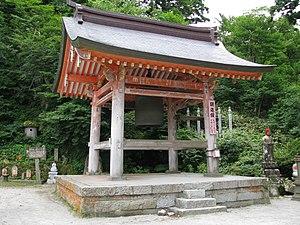
Les bonshō, aussi connues sous le nom de tsurigane ou ōgane sont des cloches dans les temples bouddhistes au Japon utilisées pour appeler les moines à la prière et à marquer le temps.